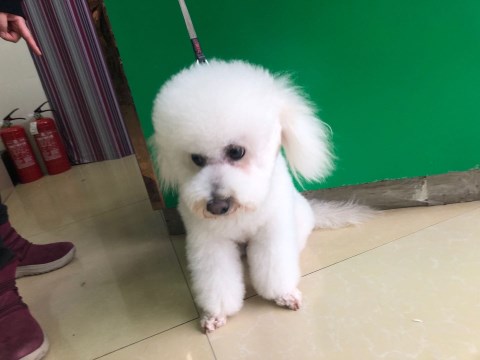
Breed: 3083-n000117-Bichon_Frise